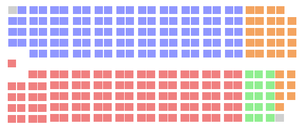
Composition de la Chambre des communes du Canada en 1972. Chaque carré représente un député.
Au cours de l'histoire de la politique canadienne, il y a quatorze gouvernements minoritaires au niveau fédéral, ainsi qu'un certain nombre au provincial. Le quatorzième gouvernement minoritaire fédéral est élu aux Élections fédérales canadiennes de 2019.
Les élections fédérales canadiennes de 1972 se déroulent le 30 octobre 1972 dans le but d'élire les députés de la vingt-neuvième législature de la Chambre des communes du Canada. Il s'agit de la vingt-neuvième élection générale depuis la Confédération canadienne, en 1867. Le résultat est une mince victoire pour le Parti libéral au pouvoir, qui remporte 109 sièges contre 107 pour le Parti progressiste-conservateur. De plus, 48 sièges sont remportés par d'autres partis et des candidats indépendants. Le soir de l'élection, les résultats semblent donner 109 sièges aux Tories ; toutefois, une fois le décomptage terminé le lendemain, les résultats finaux donnent un gouvernement minoritaire aux libéraux et la balance du pouvoir au Nouveau Parti démocratique de David Lewis.
La 29ᵉ législature du Canada est en session du 4 janvier 1973 au 9 mai 1974. Sa composition est déterminée par les élections de 1972, tenues le 30 octobre 1972, et légèrement modifiée par des démissions et des élections partielles survenues avant les élections de 1974.